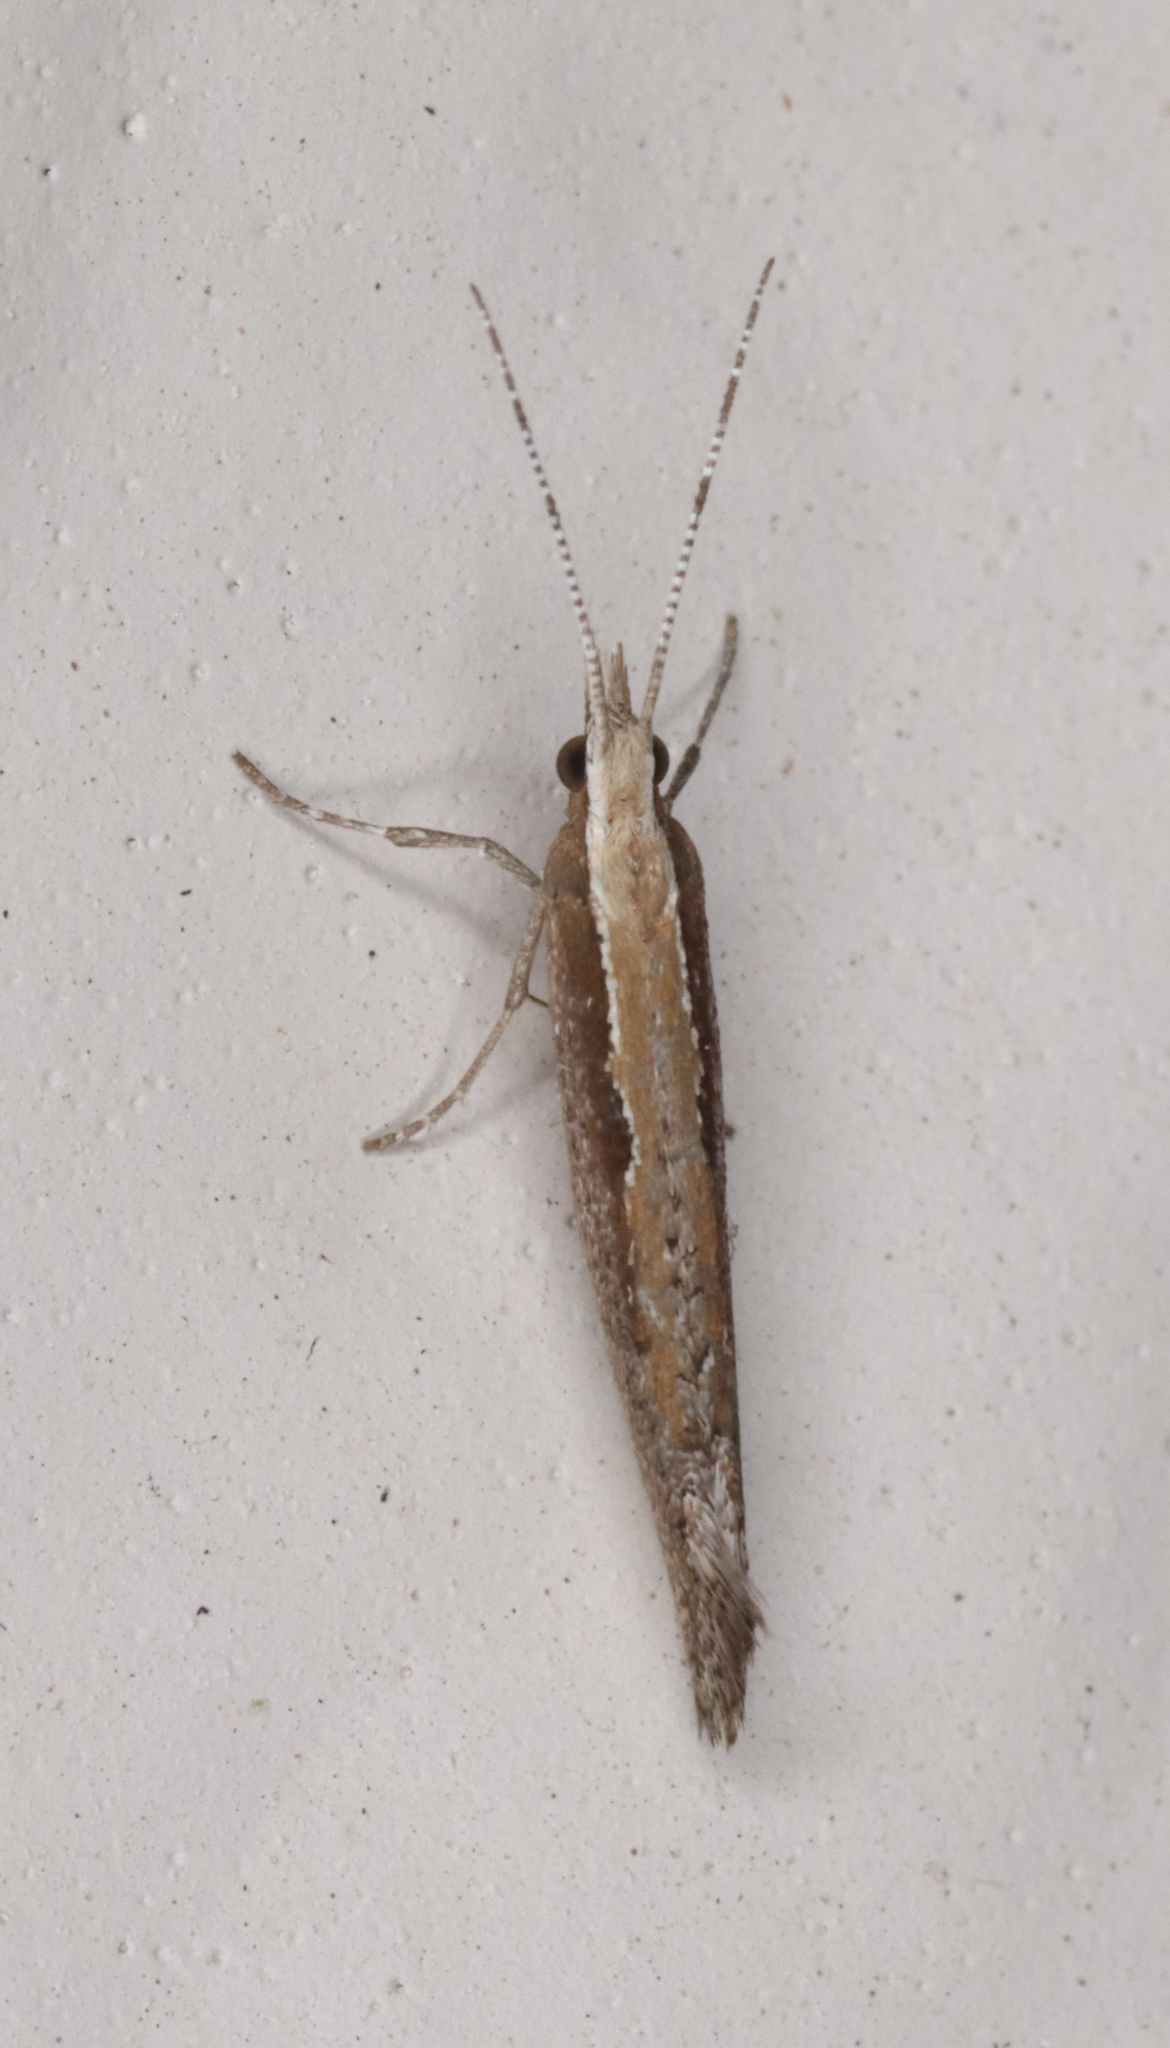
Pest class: diamondback_moth